Bethlehem

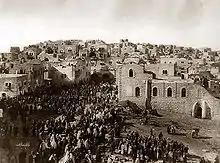
Christmas pilgrims, 1890

After the Muslim conquest of the Levant in the 630s, the local Christians were Arabized even though large numbers were ethnically Arabs of the Ghassanid clans. Bethlehem's two largest Arab Christian clans trace their ancestry to the Ghassanids, including al-Farahiyyah and an-Najajreh. The former have descended from the Ghassanids who migrated from Yemen and from the Wadi Musa area in present-day Jordan and an-Najajreh descend from Najran. Another Bethlehem clan, al-Anatreh, also trace their ancestry to the Ghassanids.